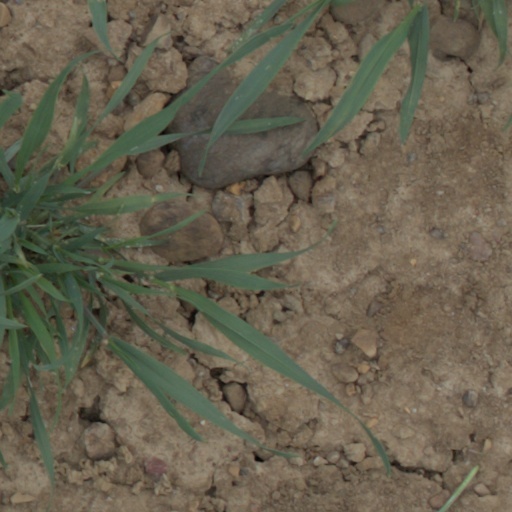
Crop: wheat